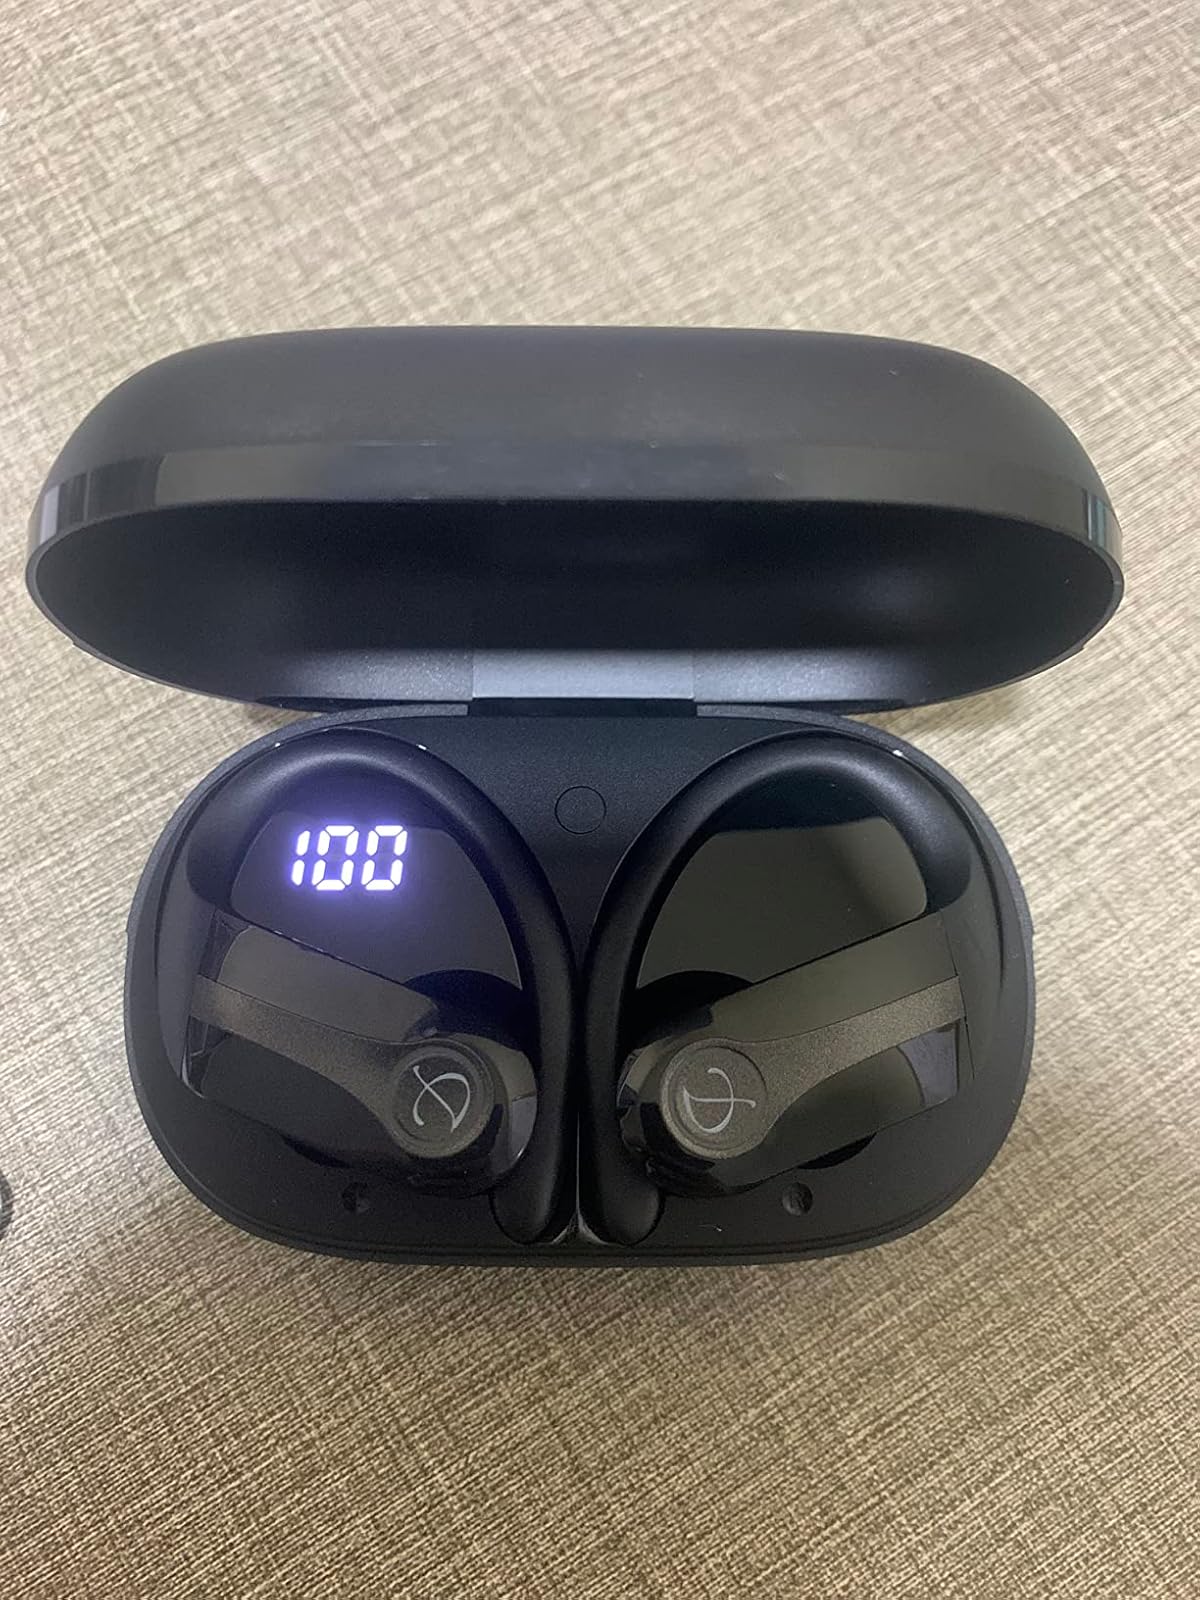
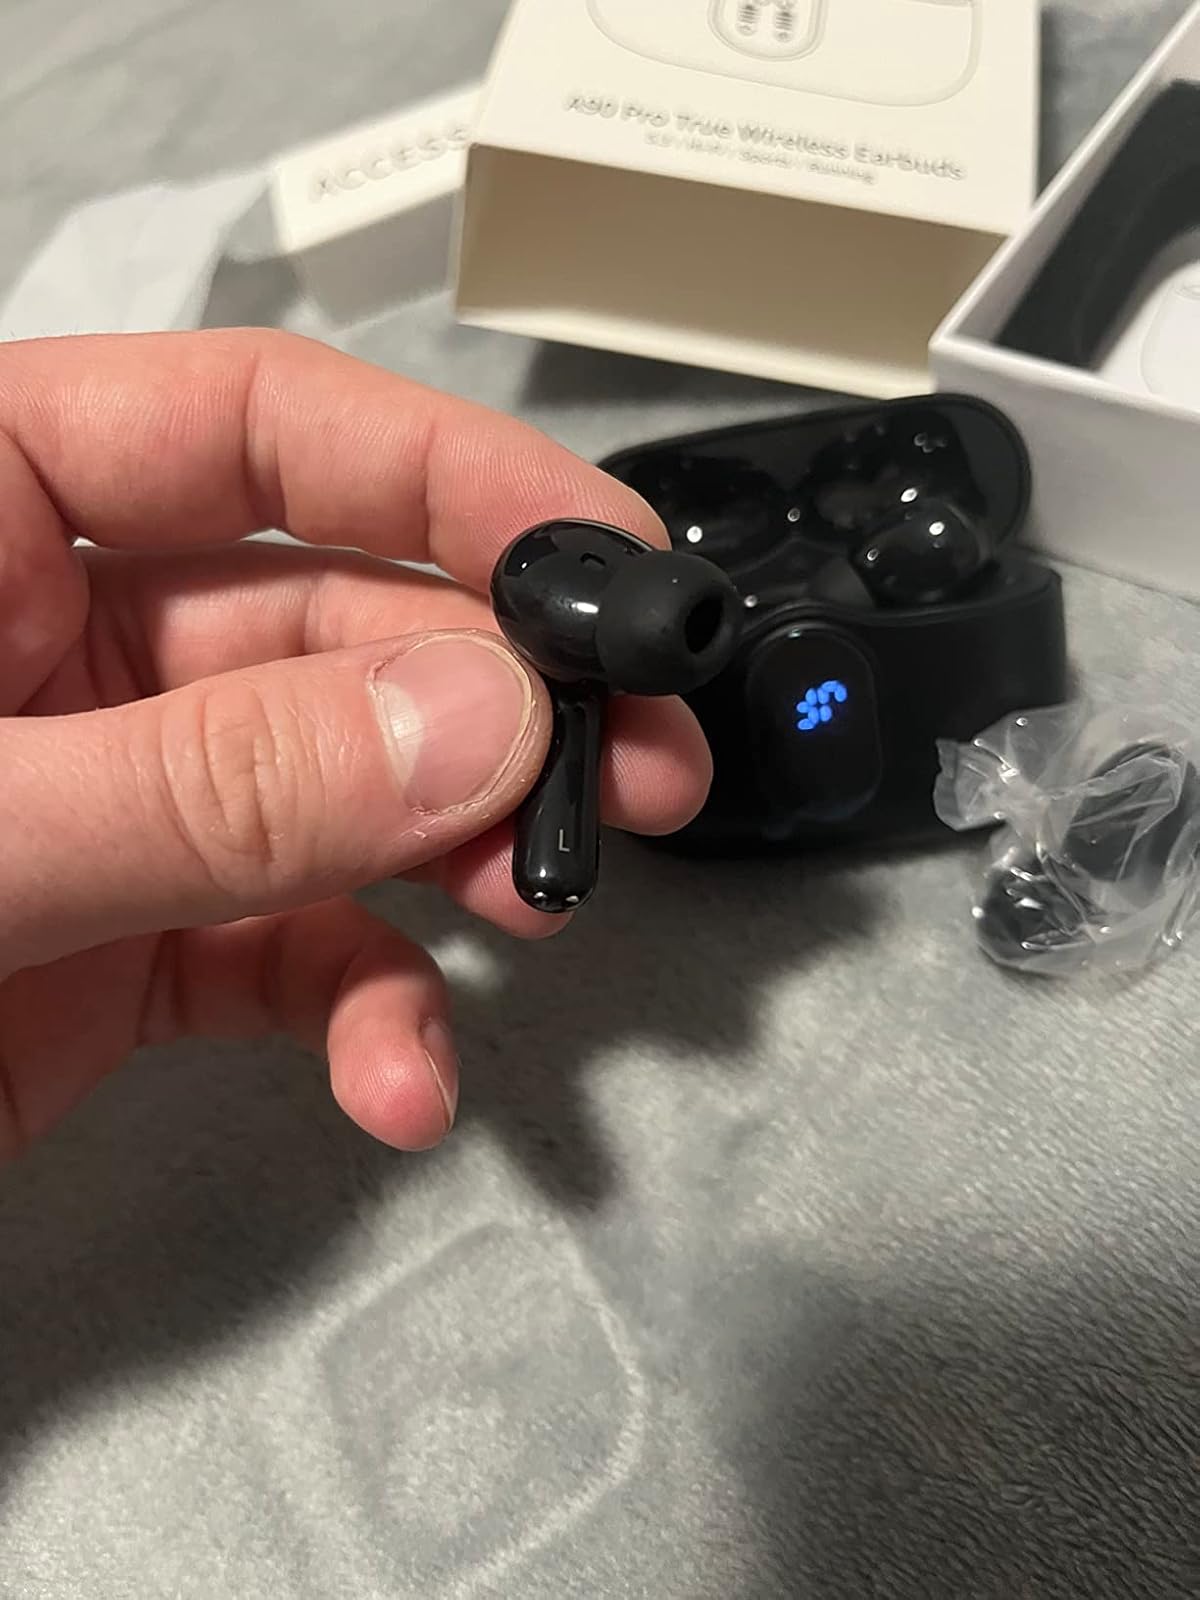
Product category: earbuds
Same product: no